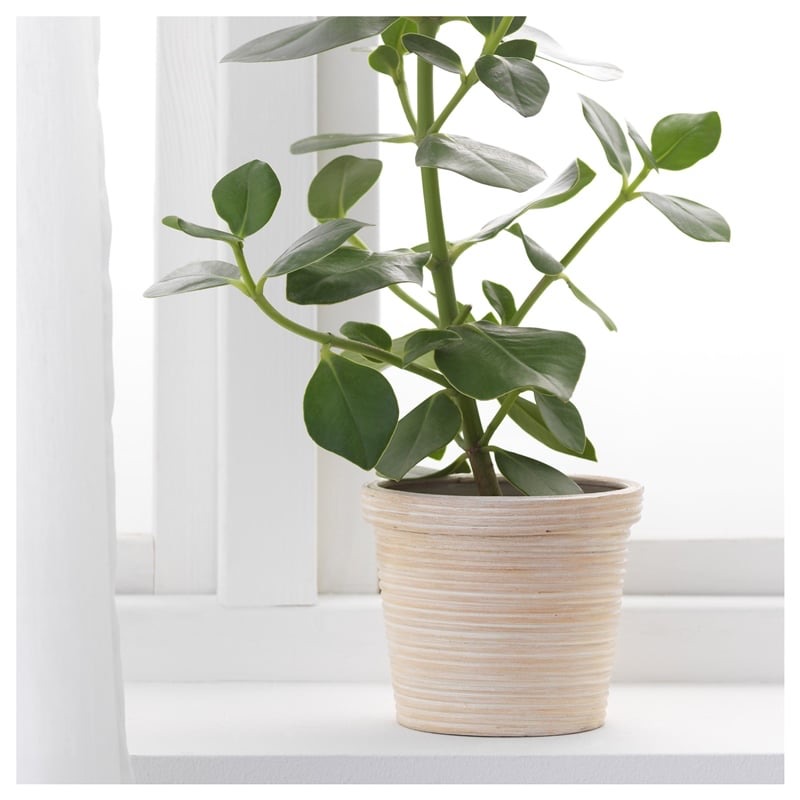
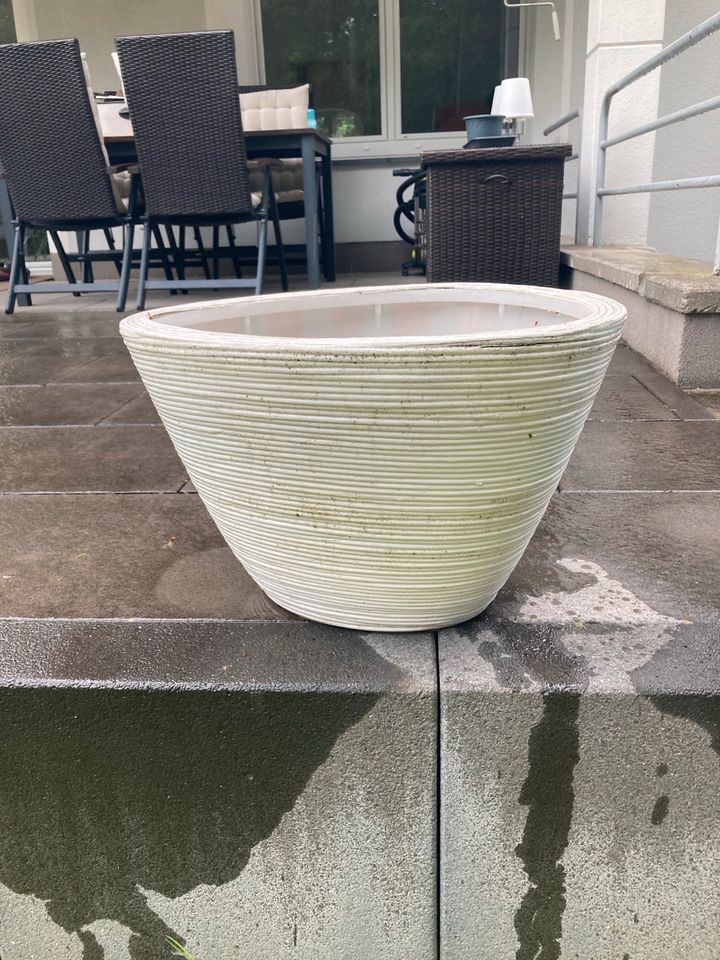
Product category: misc
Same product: yes